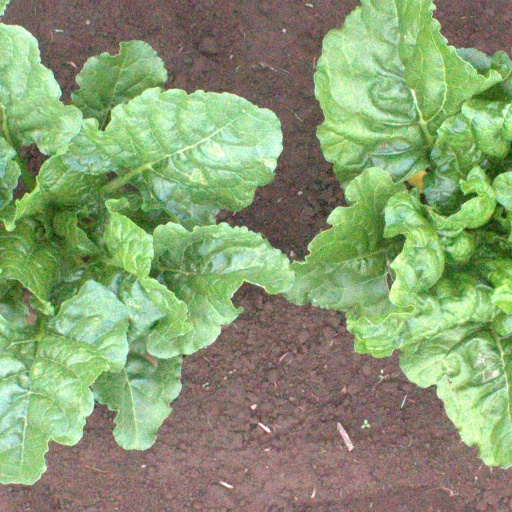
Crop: sugar beet